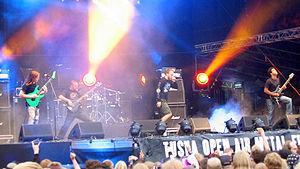
The Faceless est un groupe de metal extrême américain, originaire d'Encino, Los Angeles, en Californie. Formé en 2004, le groupe prend rapidement de l'importance au niveau de la scène internationale, par leur death metal carré et technique rappelant Necrophagist ou Cannibal Corpse pour leur brutalité. Meshuggah, groupe très connu de la scène metal internationale a rapidement repéré The Faceless et les a engagés pour une tournée d'une cinquantaine de dates, en compagnie du groupe Burning the Masses.